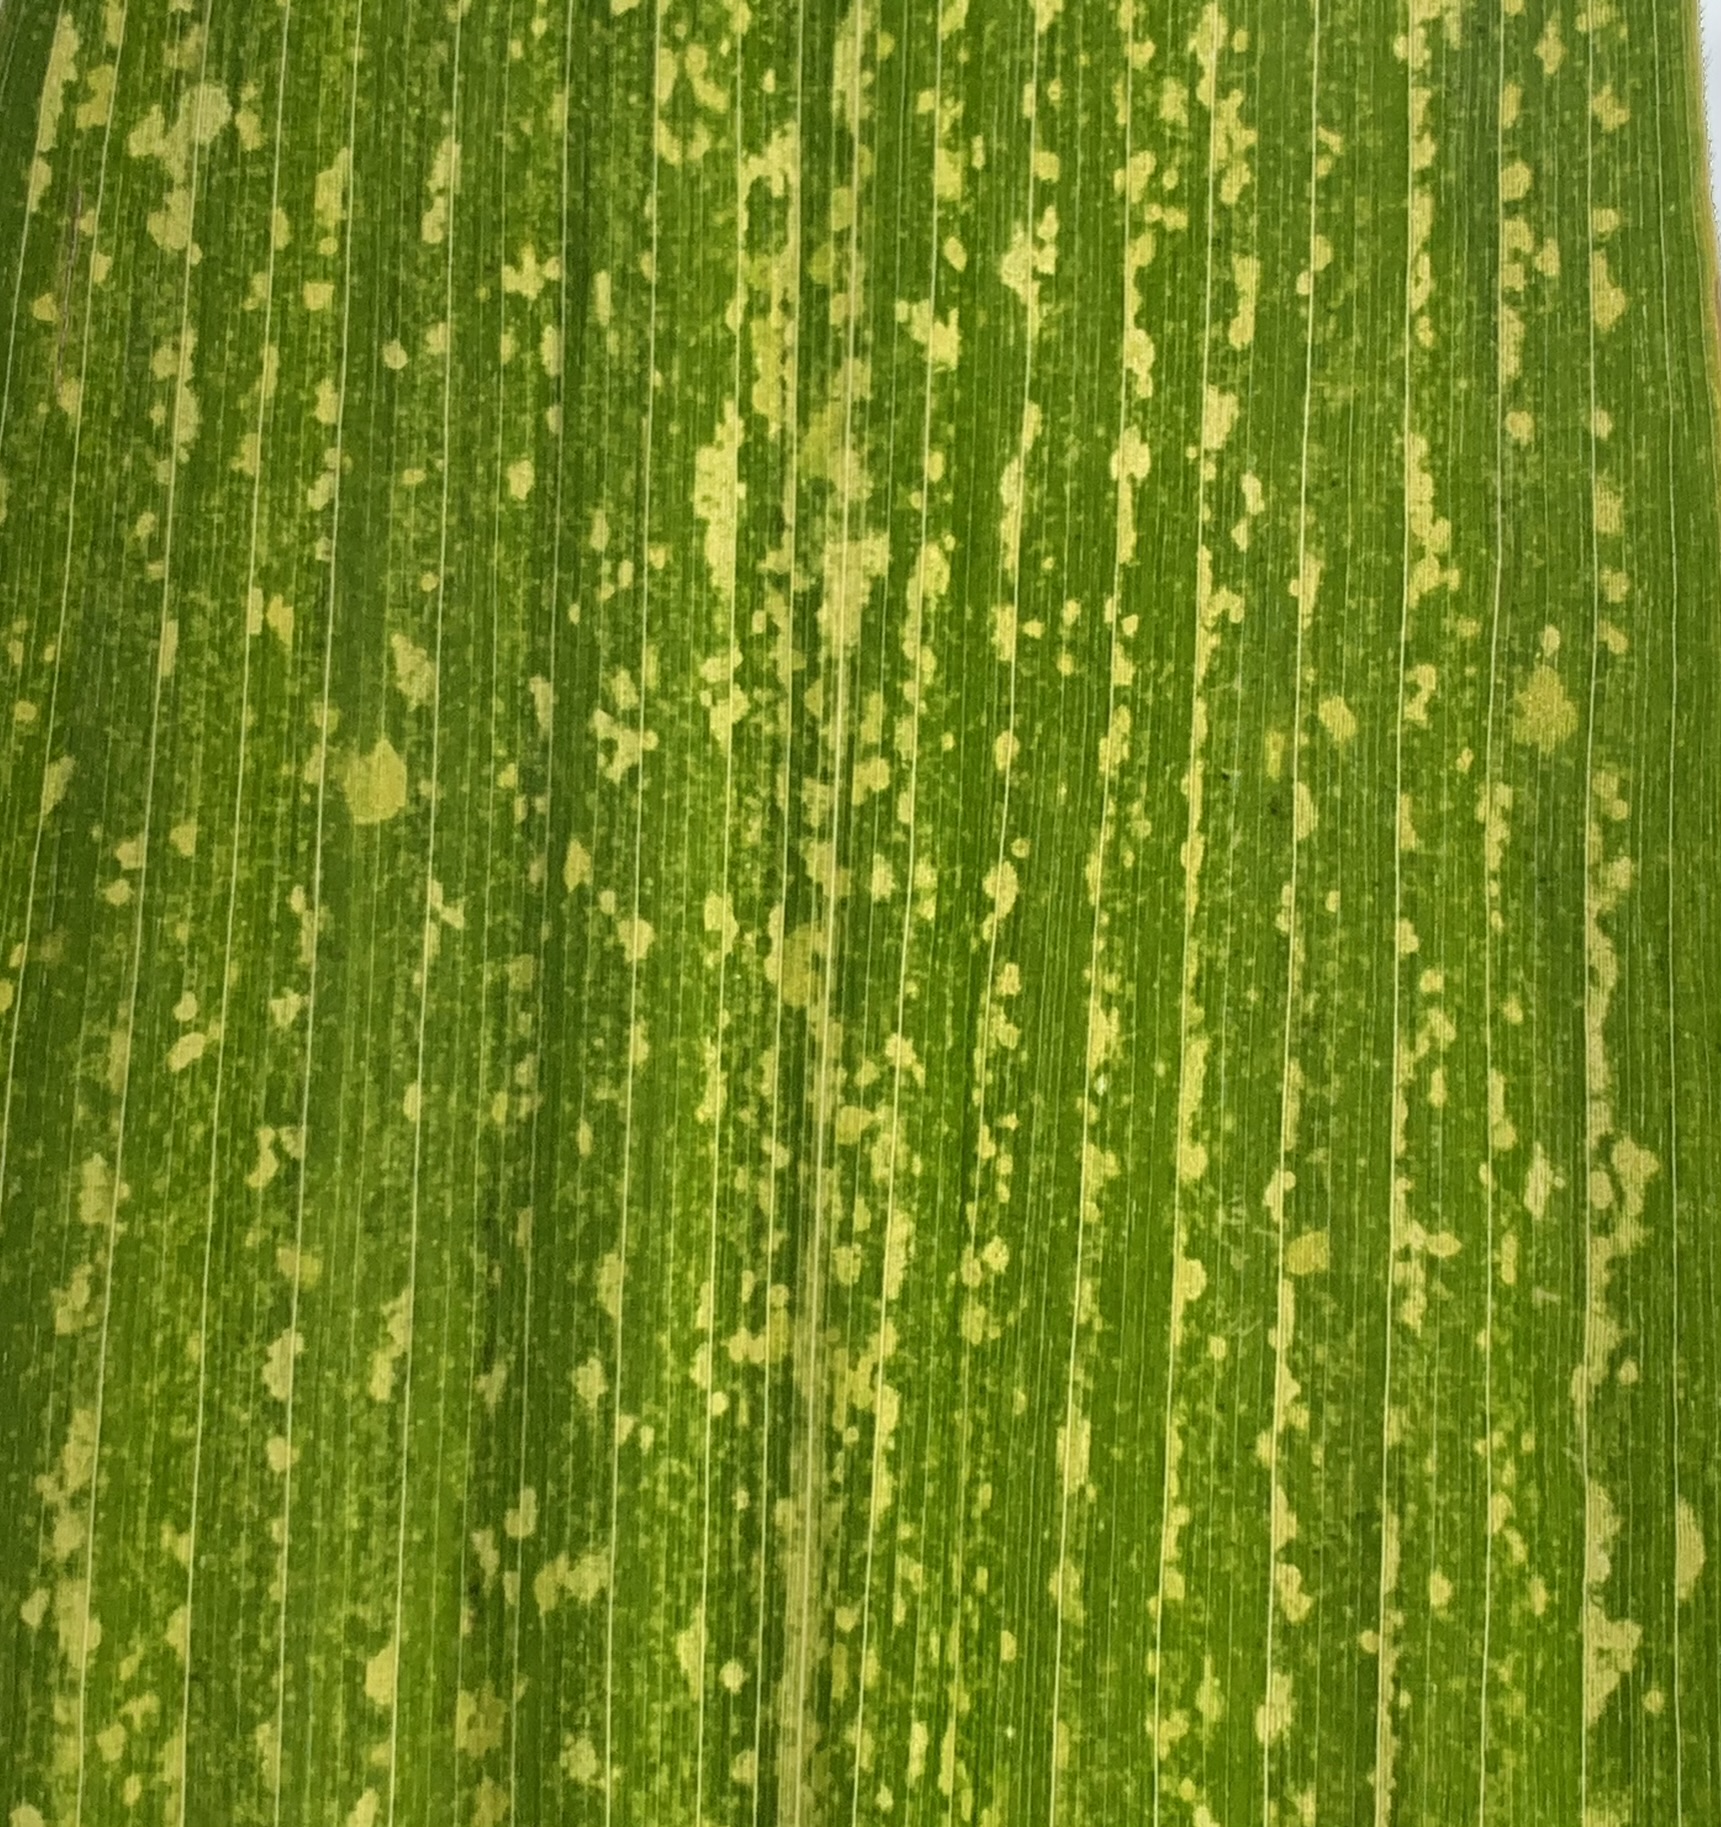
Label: MLN